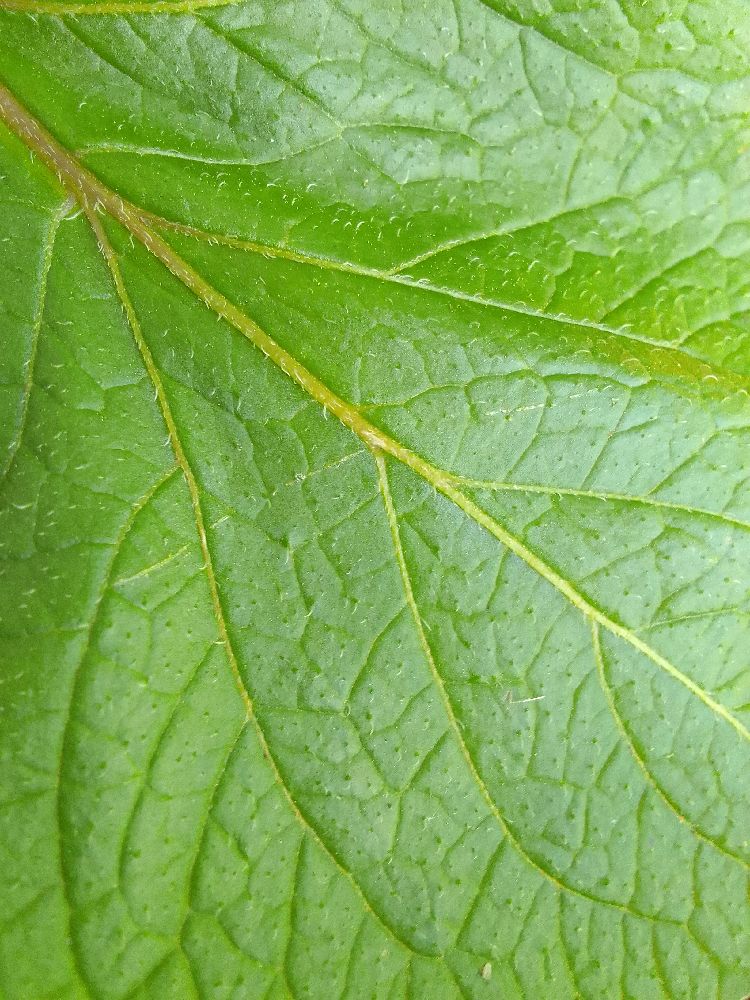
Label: Healthy